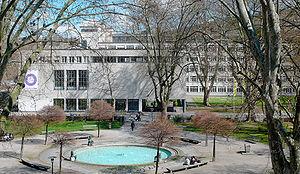
Cette liste présente les biens culturels d'importance nationale dans le canton de Zurich. Cette liste correspond à l'édition 2009 de l'Inventaire Suisse des biens culturels d'importance nationale pour le canton de Zurich. Il est trié par commune et inclus : 204 bâtiments séparés, 66 collections, 50 sites archéologiques et trois cas particuliers.